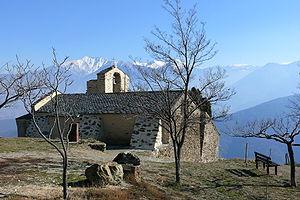
Eglise Saint Julien et Sainte Basilisse de Jujols (France). En arrière plan le Canigou
Cet article recense les monuments historiques des Pyrénées-Orientales, en France.
L'église Saint-Julien-et-Sainte-Basilisse est une église romane à Jujols, dans le département français des Pyrénées-Orientales. L'édifice est inscrit monument historique depuis 1967.
Jujols est une commune française située dans le département des Pyrénées-Orientales, en région Occitanie.